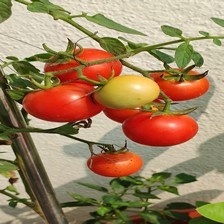
Label: tomato